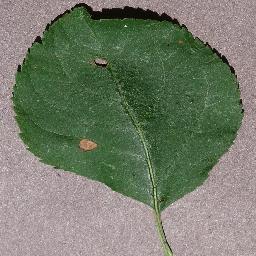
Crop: apple
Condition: black_rot